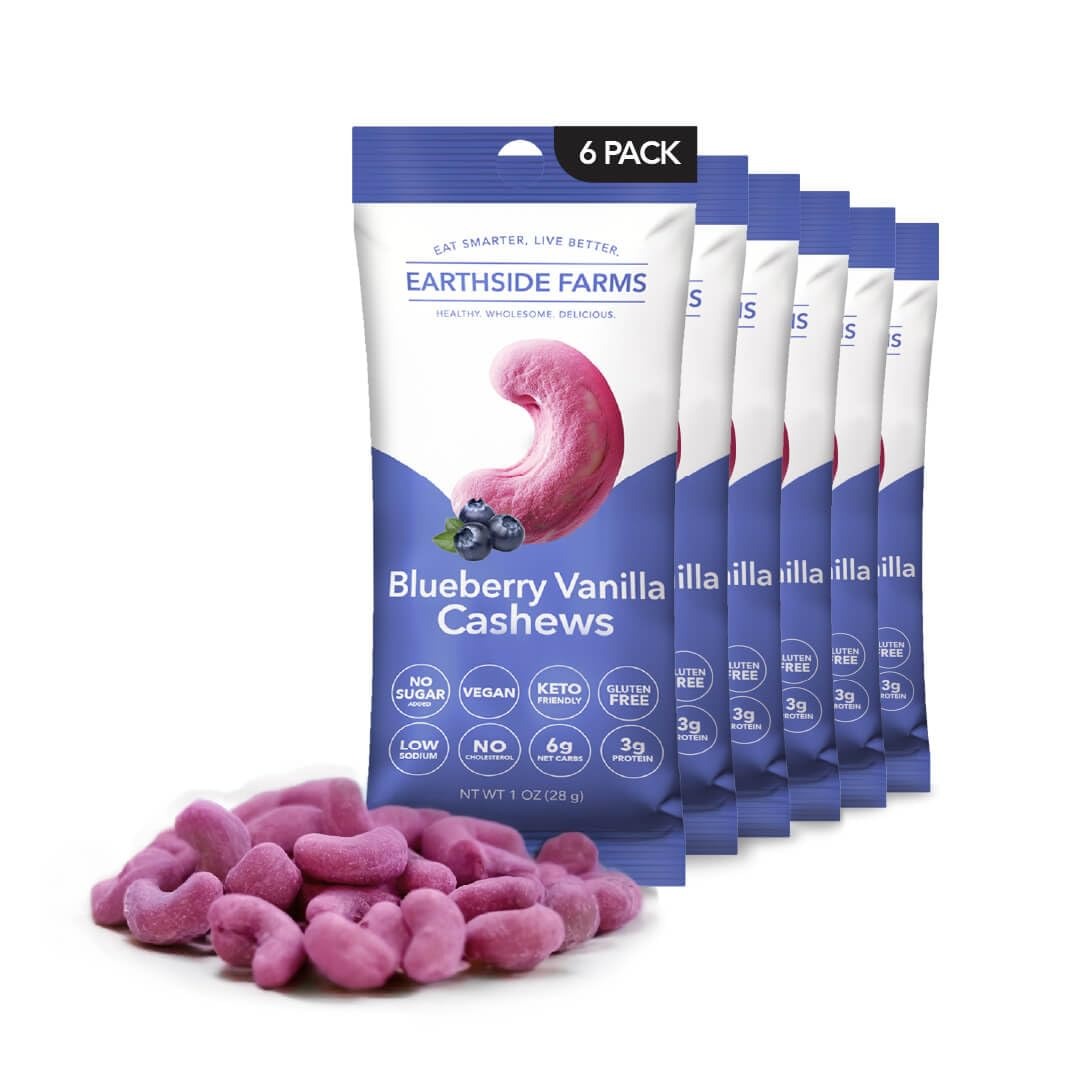
Item Name: Earthside Farms Blueberry Vanilla Cashews, Candied Cashews, Low Sugar Keto snack, Non GMO, Plant Protein, Vegan, Whole, Natural, Superfood Healthy Snack 6 pack
Bullet Point 1: Our dry roasted Blueberry Vanilla Cashews are lightly glazed with a touch of organic vanilla and zero added sugars for a naturally sweet taste. Made with real blueberries and a vegan vanilla glaze, each serving provides healthy fats and fiber to fuel your day.
Bullet Point 2: Earthside Farms aims to provide delicious healthy snacks that nourish the body and support overall wellness. We believe snacking should be a satisfying, guilt-free, and enjoyable experience without sacrificing nutrition or taste.
Bullet Point 3: Perfect For Dessert: Complement your favorite keto muffin mix, top on yogurt, or add a sweet crunchy topping to your next keto ice cream sundae.
Bullet Point 4: Treat your Day: The best keto dessert to keep in your pantry for an indulgent treat, an afternoon snack, or to enjoy while watching a movie with your family - indulge without guilt and stay on track.
Bullet Point 5: Portion Control: Each 1 oz pack contains a single serving of Blueberry Vanilla Cashews, perfect for enjoying on the go or sharing with friends. Made with real food and naturally sweetened - 5g Net Carb and less than 120 Calories.
Product Description: Discover a delightful selection of healthy snacks at Earthside Farms - where indulgence meets nutrition. Dive into our array of guilt-free treats. Our flavored candied nuts are the perfect addition to your healthy diet! Opt for a sweet escape with our Maple Cinnamon Pecans or our Coconut Caramel Cashews. Or, enjoy your favorite fruit flavors with our Banana Bread Walnuts, Blueberry Vanilla Cashews, and Orange Ginger Almonds.
Value: 1.0
Unit: Ounce

Price: 18.99